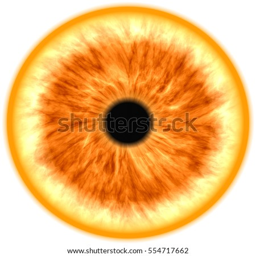
illustration of an orange iris .